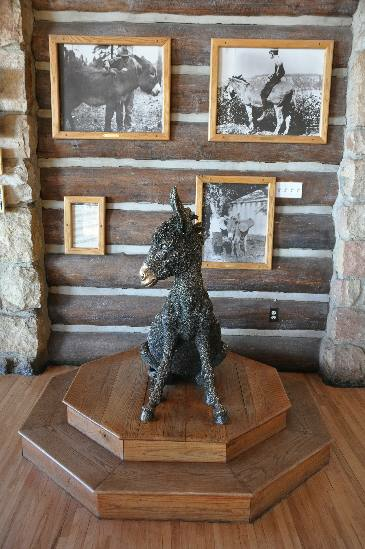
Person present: No